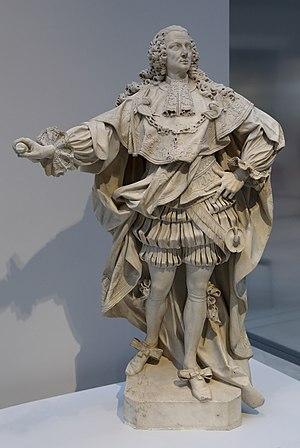
Francesco Maria SCHIAFFINO, Gênes (Italie), 1688 - Gênes (Italie), 1763 1748, Le duc de Richelieu, maréchal de France (1696 - 1788), en habit de l’ordre du Saint-Esprit. Marbre. Musée du Louvre-Lens, France.